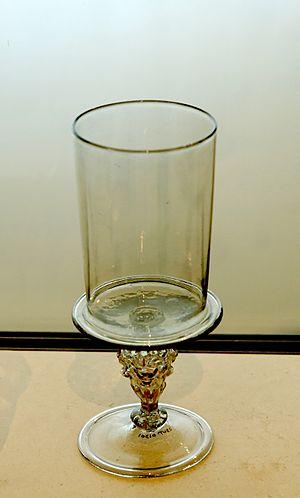
Verre à jambe à balustre orné de mufles de lion. Verre incolore et or, Venise (ou manière de Venise), fin du XVIe siècle-début du XVIIe.